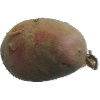
Label: red_potato